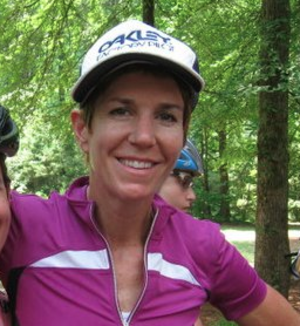
Marla Streb est une coureuse cycliste américaine. Spécialisée en VTT de descente, elle est médaillée de bronze du championnat du monde de descente en 2000, championne des États-Unis de cette discipline en 2003 et 2004 et médaillée d'or aux XGames en 1999. Elle a également remporté le championnat du monde de singlespeed en 1999 et 2005. En 2013, elle est inscrite au Mountain Bike Hall of Fame.